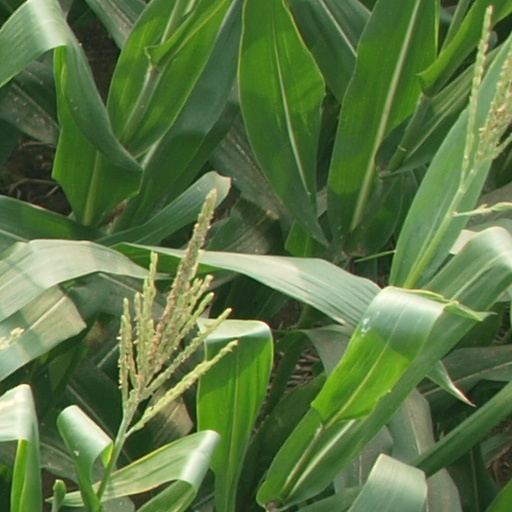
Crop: maize; corn